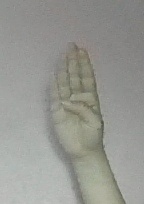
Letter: kaaf